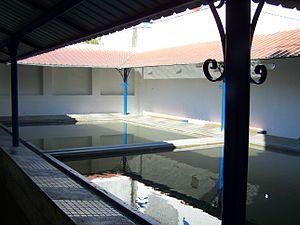
La lessive désigne le lavage des vêtements et autres textiles. Les processus de lavage sont souvent effectués dans une pièce réservée à cet effet ; dans un espace public on a parlé de buerie, de laverie ou de lavoir. Dans une maison individuelle, on parle de buanderie. Un immeuble d'habitation ou une résidence étudiante peut avoir une buanderie commune telle, une tvättstuga. Une entreprise autonome est appelée laverie automatique. Le matériel qui est lavé ou a été lavé, est également généralement appelé « lessive ».